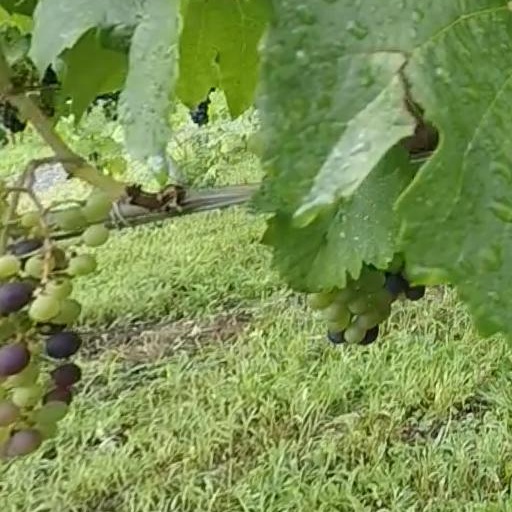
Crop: grape